Rheinmetall Air Defence

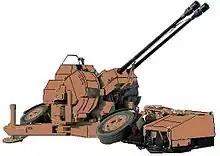
Oerlikon 35 mm twin cannon

Oerlikon Contraves subsidiary Oerlikon Transtec manufactured railcar and locomotive systems, including locomotive brakes, subway and electric train power conversion systems, and other subsidiary systems for mass-transit vehicles. , Rheinmetall's website no longer lists these products as part of the Air Defence group.